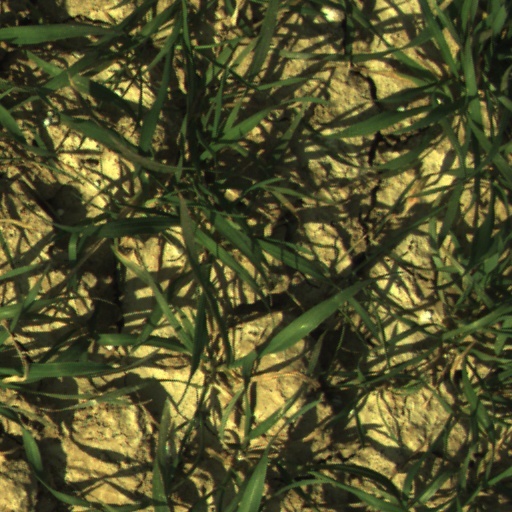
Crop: wheat